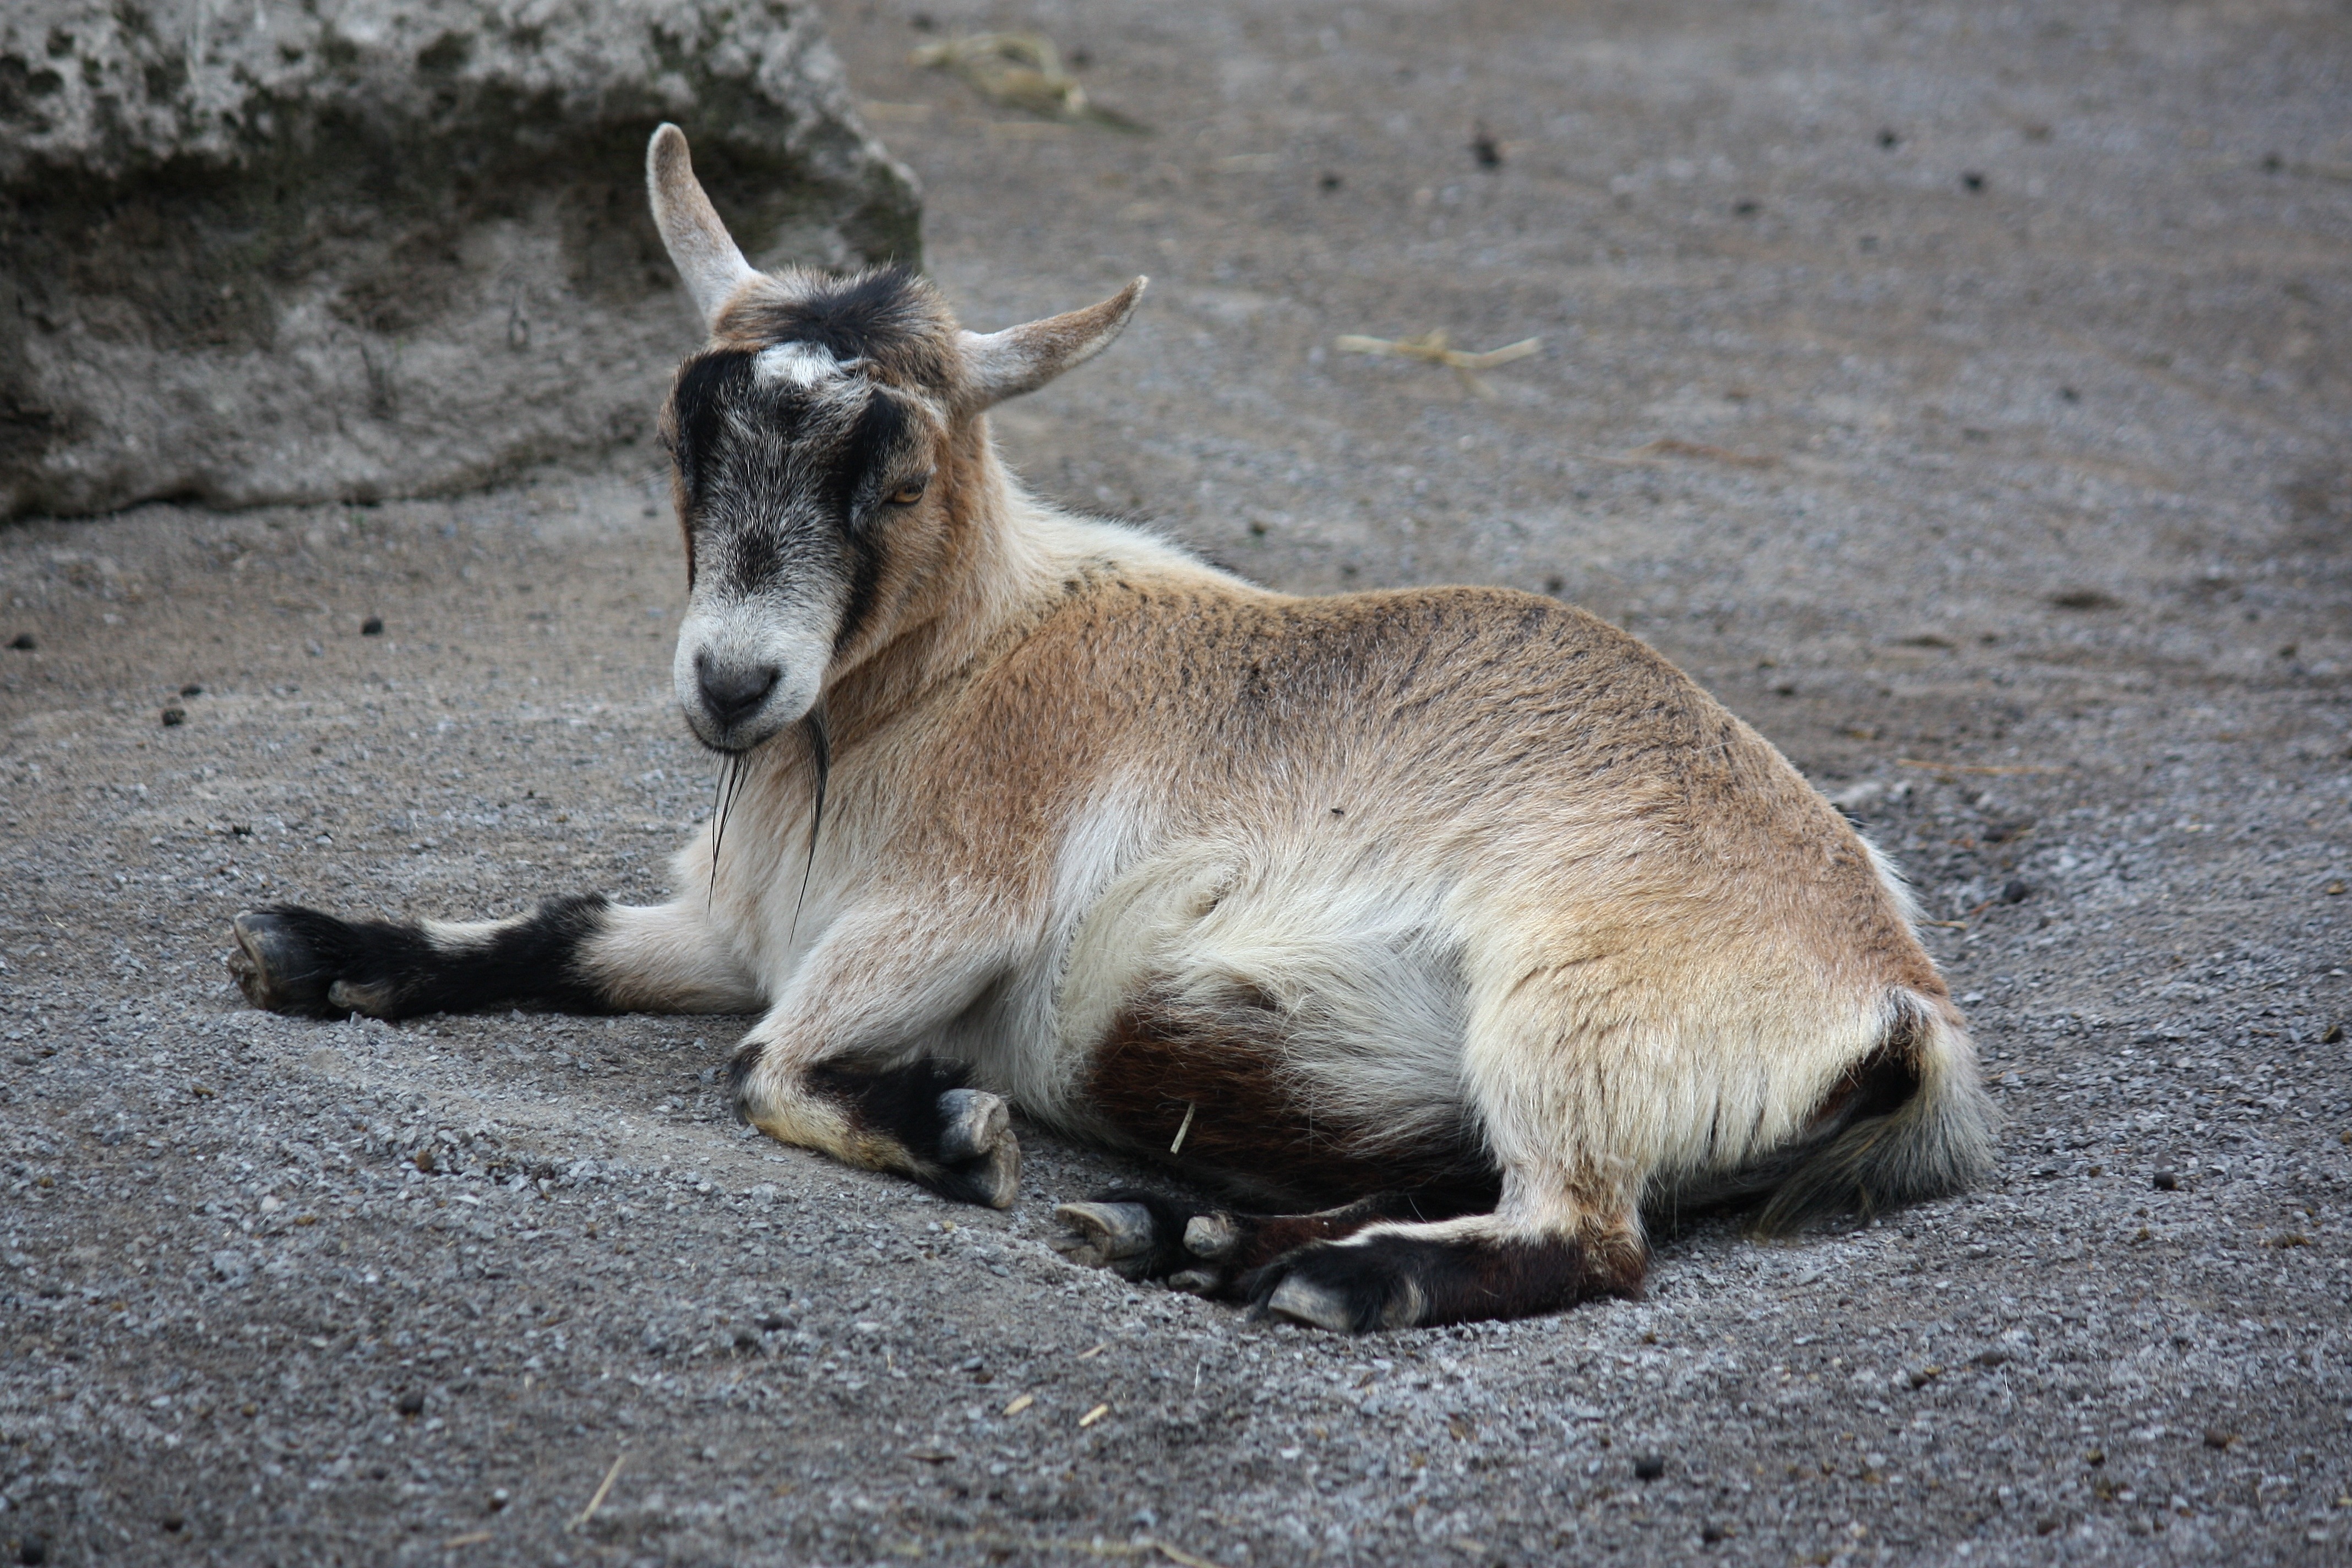
nature, wilderness, animal, wildlife, wild, environment, goat, zoo, horn, brown, mammal, fauna, outdoors, goats, zoology, vertebrate, species, cow goat family